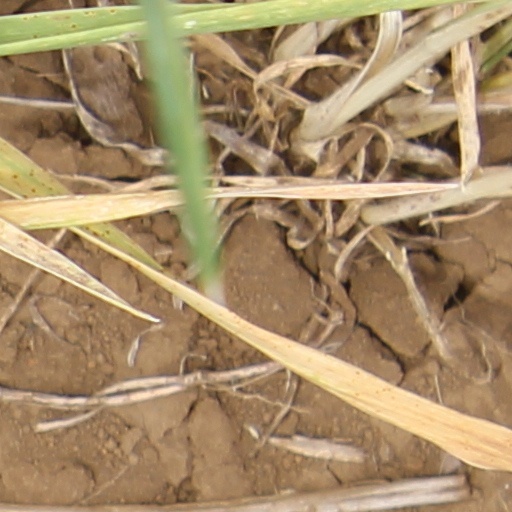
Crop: wheat